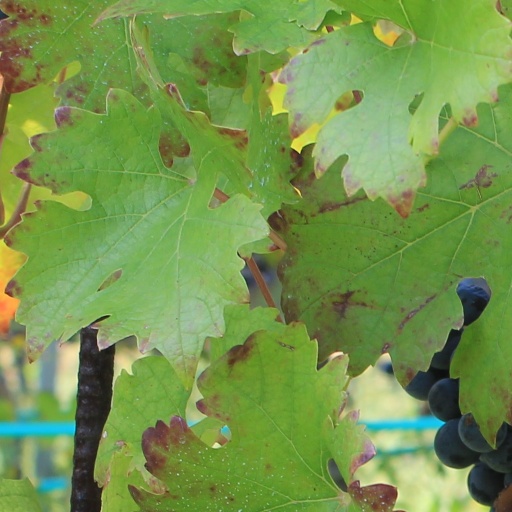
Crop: grape